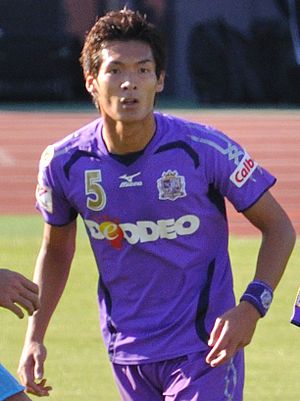
Tomoaki Makino
Tomoaki Makino er en japansk fodboldspiller.